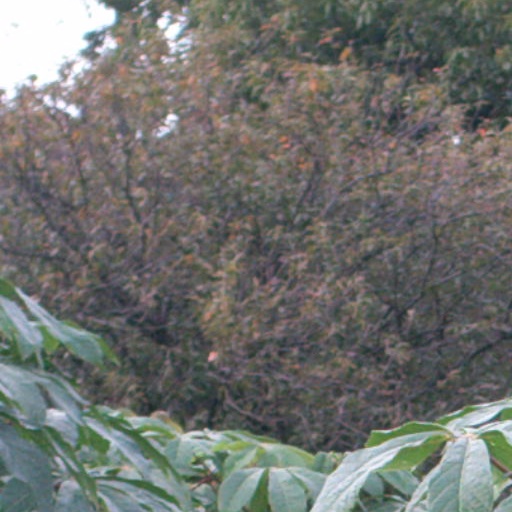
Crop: cassava